The Adventure of Shoscombe Old Place

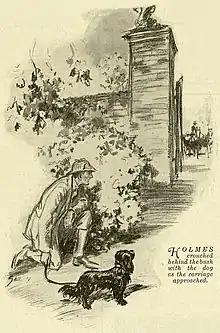
1927 illustration by Frederic Dorr Steele

"The Adventure of Shoscombe Old Place" is the last of the 56 Sherlock Holmes short stories by Arthur Conan Doyle. The story is part of the short story collection "The Case-Book of Sherlock Holmes". It was first published in the US in "Liberty" in March 1927. It was published in the UK in "The Strand Magazine" in April 1927. The original title "The Adventure of the Black Spaniel" was changed before publication.